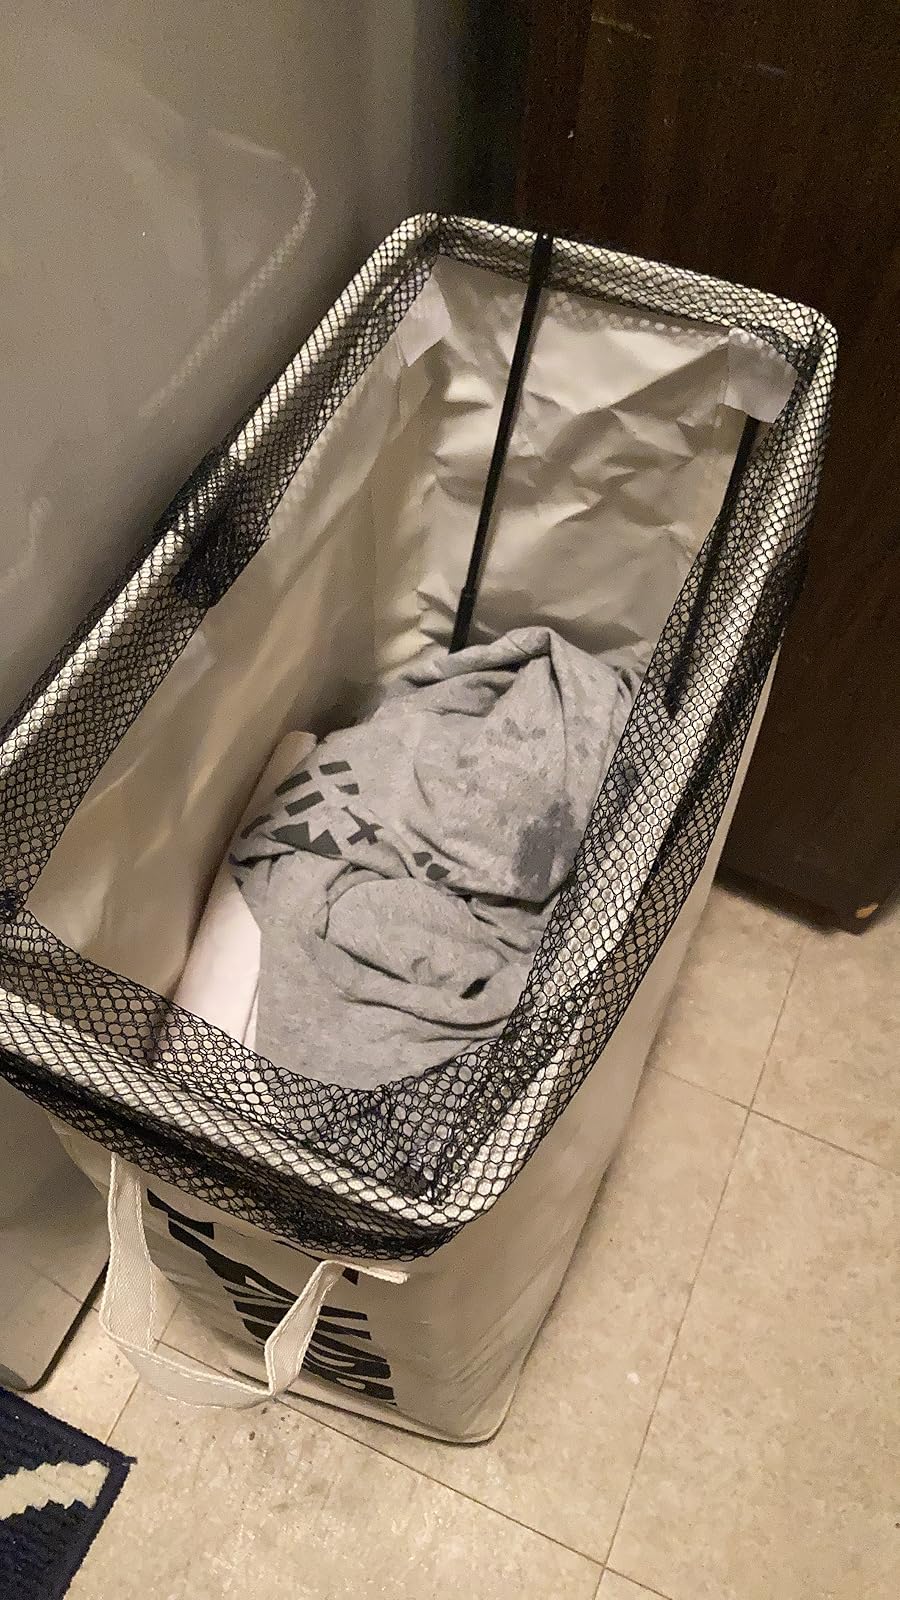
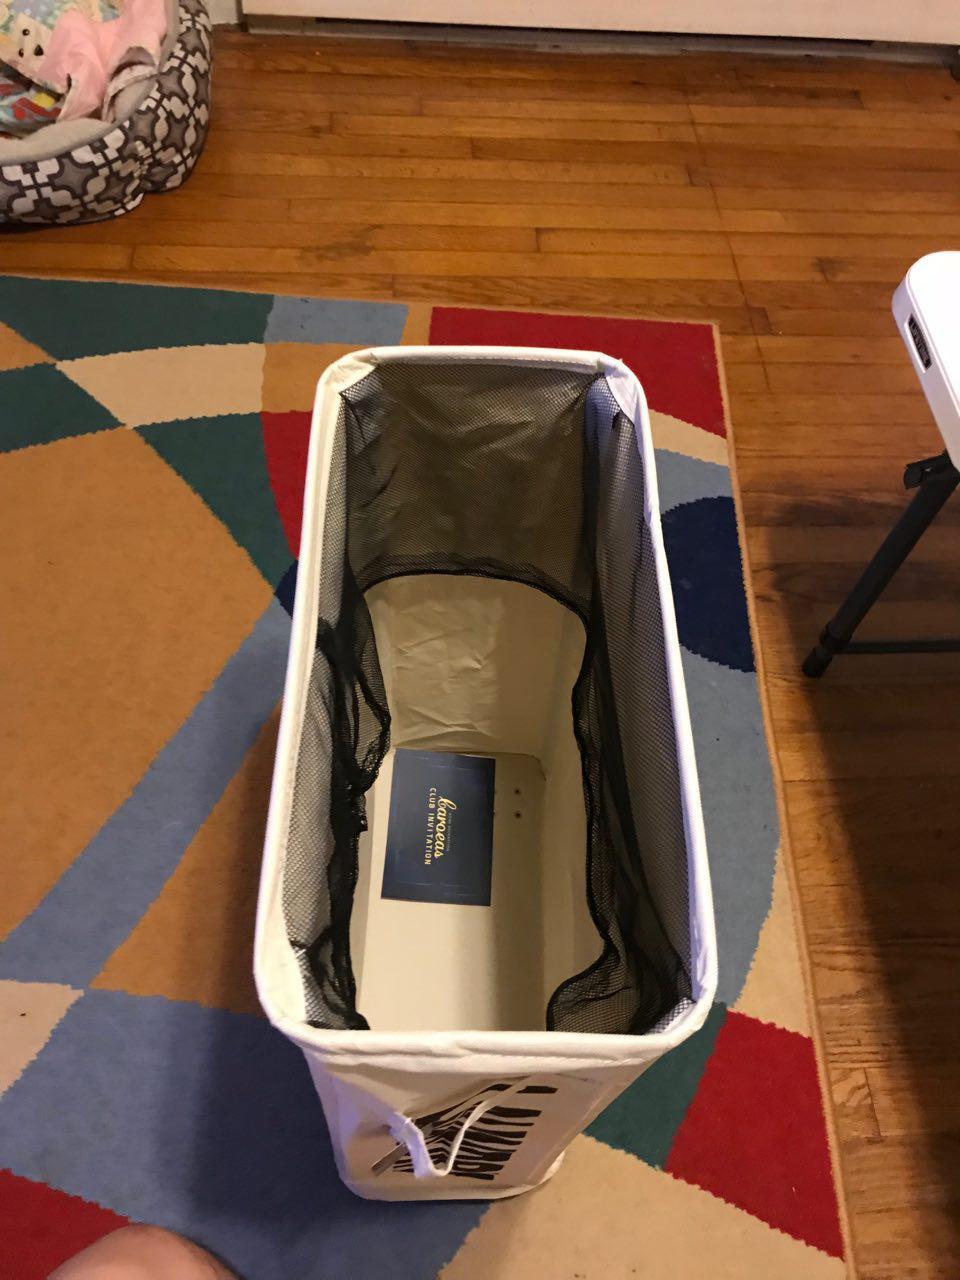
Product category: items_hamper
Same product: yes